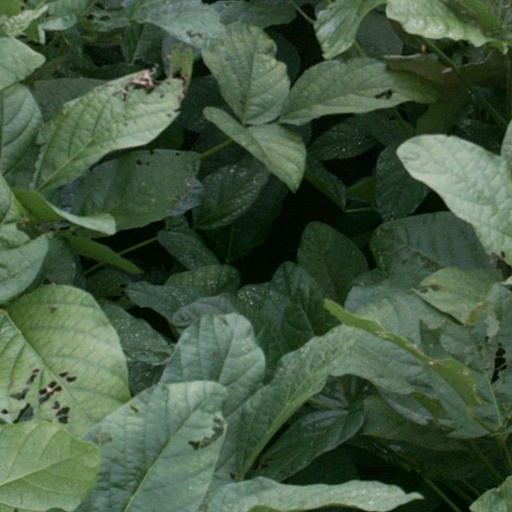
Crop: soybean